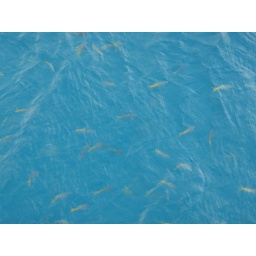
I didn't have to go in the water to see fish